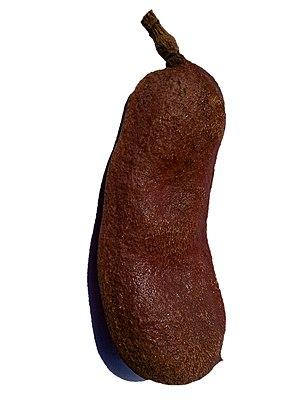
Gousse de Courbaril sur fond blanc
Le courbaril est un arbre tropical d'Amérique du Sud de la famille des Fabacées dont le bois est recherché pour ses qualités mécaniques et exploité. On le trouve sous le nom de jatoba dans de nombreux pays.